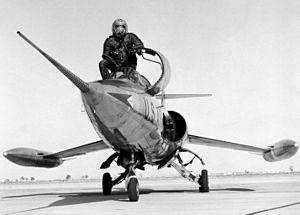
Le Lockheed XF-104 est un prototype d'intercepteur monomoteur, à haute performance et supersonique, d'une série de chasseurs légers et simples de la United States Air Force. Seuls deux appareils sont construits : l'un est utilisé principalement pour la recherche aérodynamique et l'autre sert comme banc d'essai pour l'armement. Les deux prototypes sont détruits dans des accidents au cours des essais, mais cela n'entrave pas la carrière du futur chasseur : le XF-104 est le précurseur du F-104 Starfighter, qui sera produit à plus de 2 500 exemplaires.
Anthony W. LeVier, dit Tony LeVier, est un pilote d'essai américain.